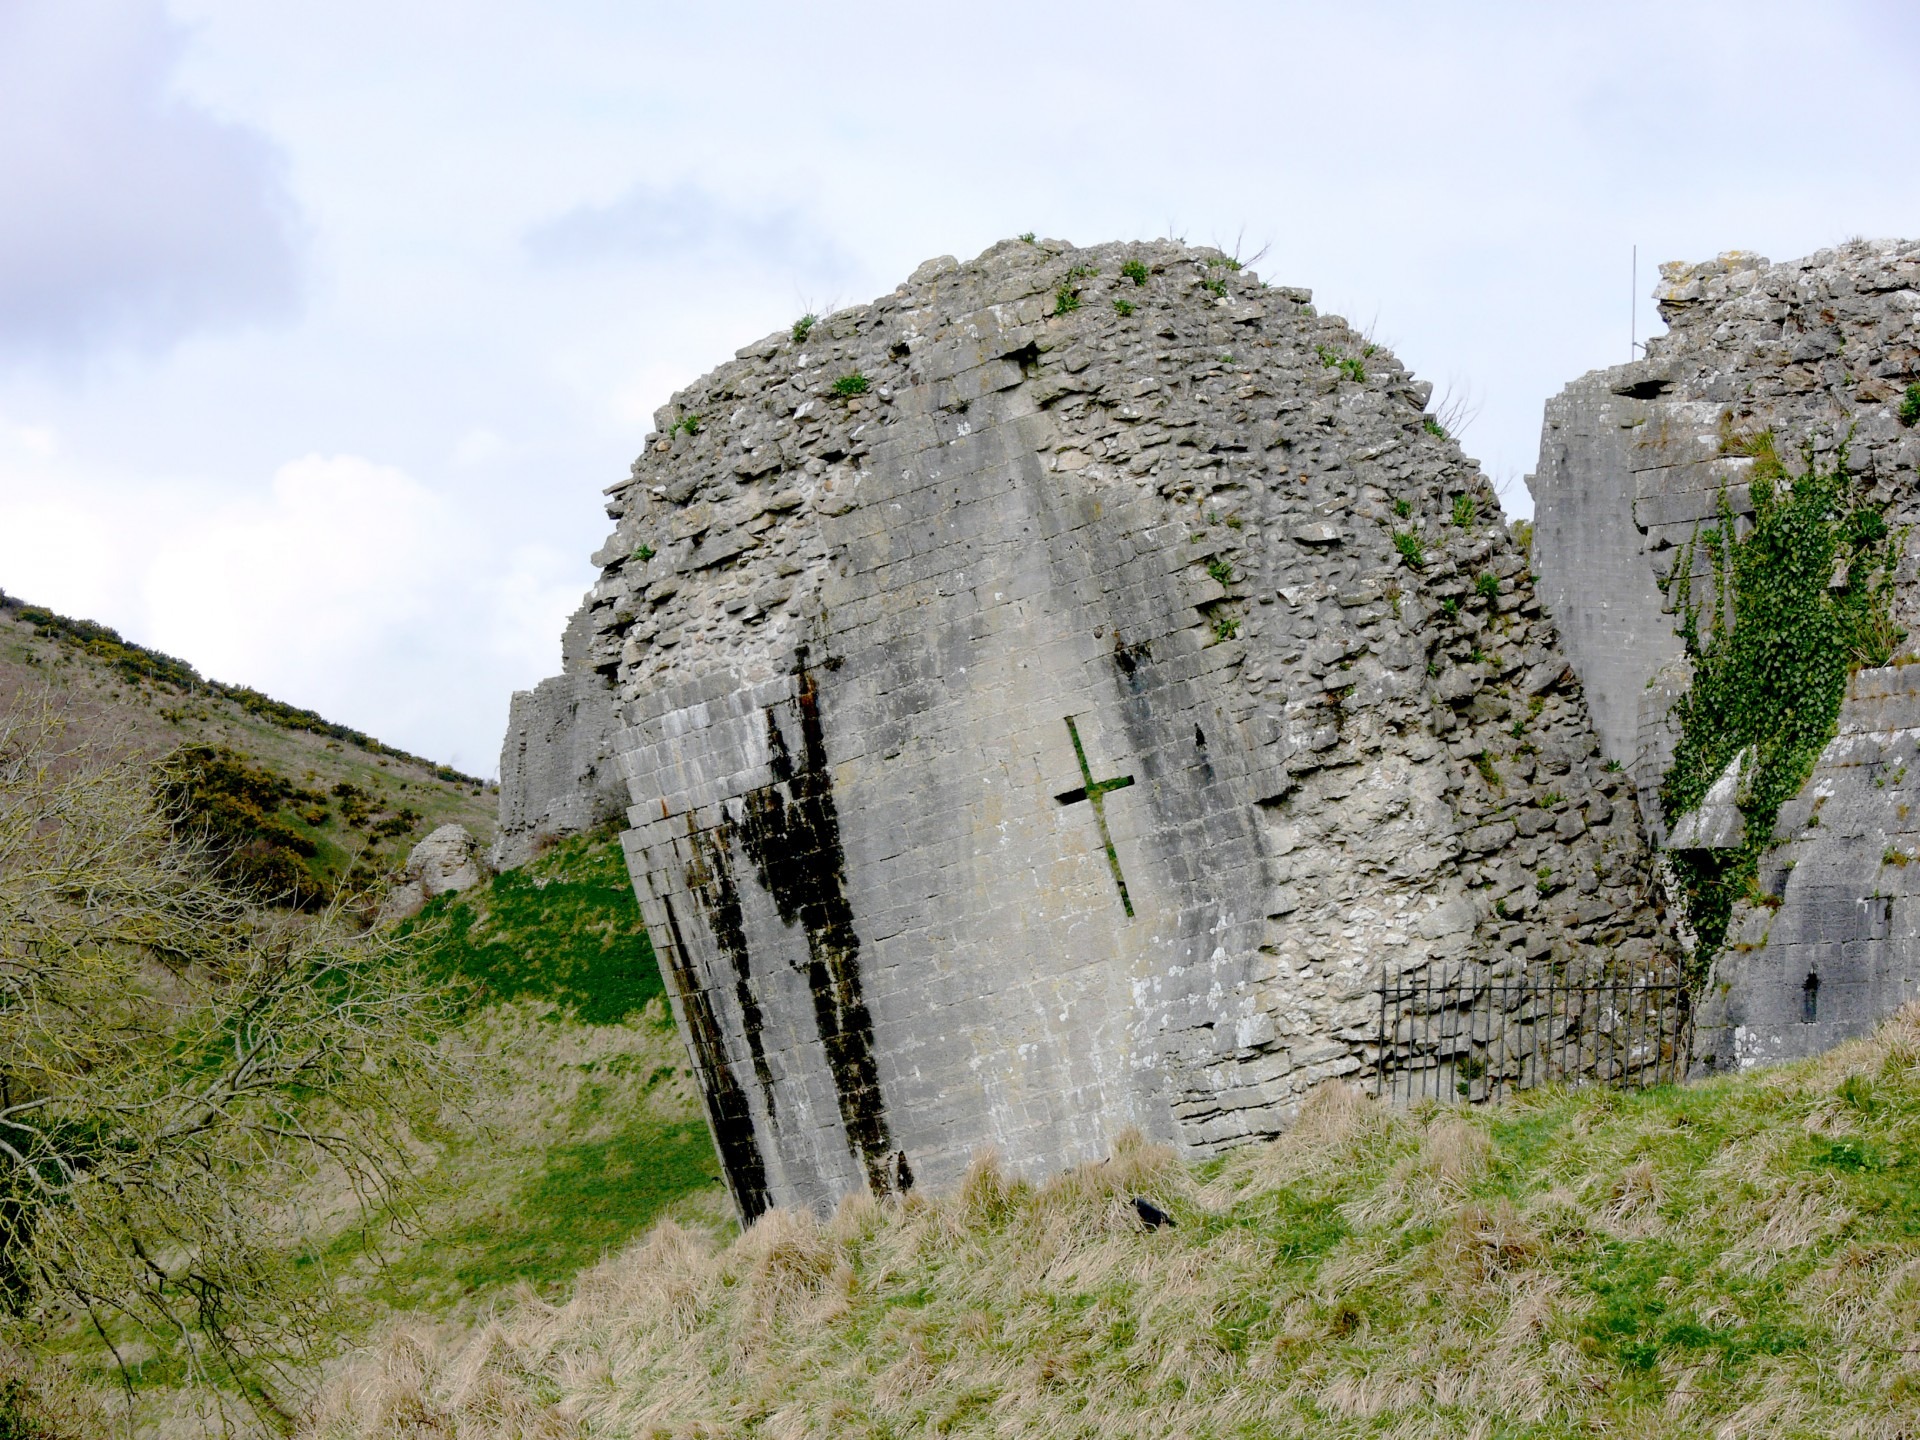
rock, building, wall, stone, monument, cliff, tower, castle, cross, fortification, terrain, falling, ruins, corfe, archaeological site, castle tower, stone walls, historic site, corfe castle, ancient history, maya civilization, ruined tower